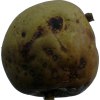
Label: pear